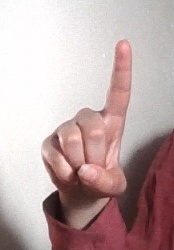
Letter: bb